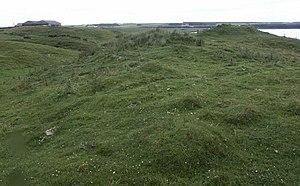
Cette liste recense les principaux châteaux du council area d'Aberdeenshire en Écosse.